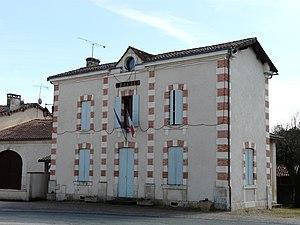
La mairie de Saint-Jean-d'Ataux, Dordogne, France.
Saint-Jean-d'Ataux est une commune française située dans le département de la Dordogne, en région Nouvelle-Aquitaine.